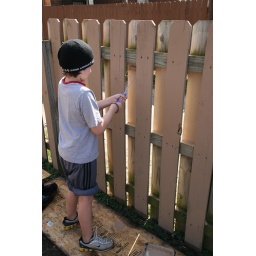
Another service project assisted an urban ministry by building and painting a fence around their home.